Data center security

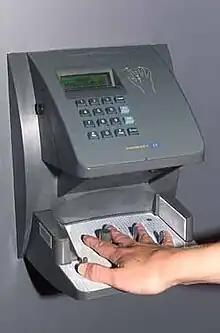
A fingerprint scanner at a data center

Virtual security is security measures put in place by the data centers to prevent remote unauthorized access that will affect the integrity, availability or confidentiality of data stored on servers.